Fernando Dente

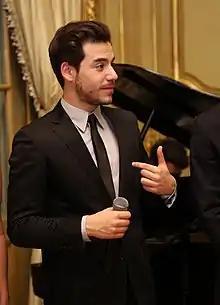
Fernando Dente in 2015

Fernando Dente (born January 7, 1990, in Buenos Aires) is an Argentine actor, singer, dancer, theater director and TV presenter. He is known for winning the reality and later for his main role in , for which he competed in the same competition. He was in "tu cara me suena"